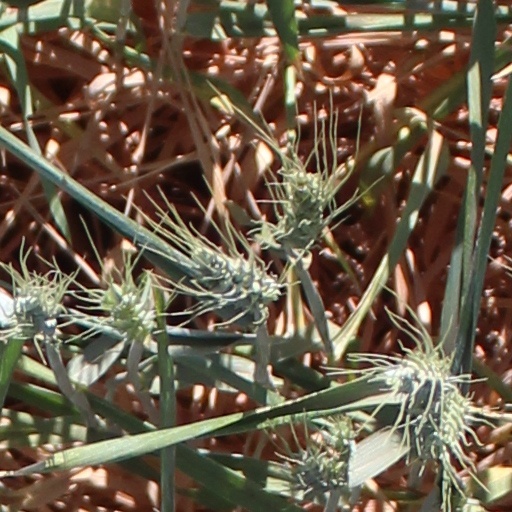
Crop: wheat